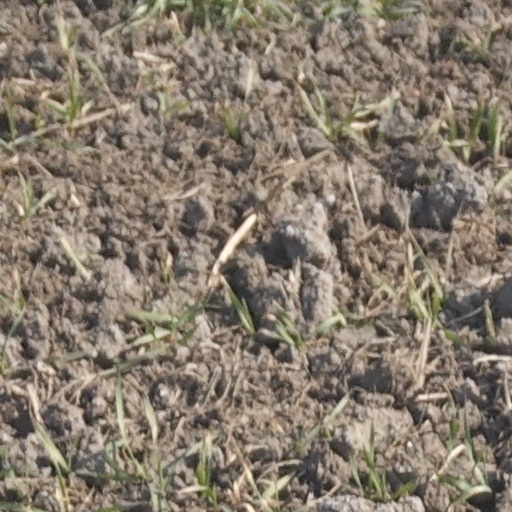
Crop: wheat